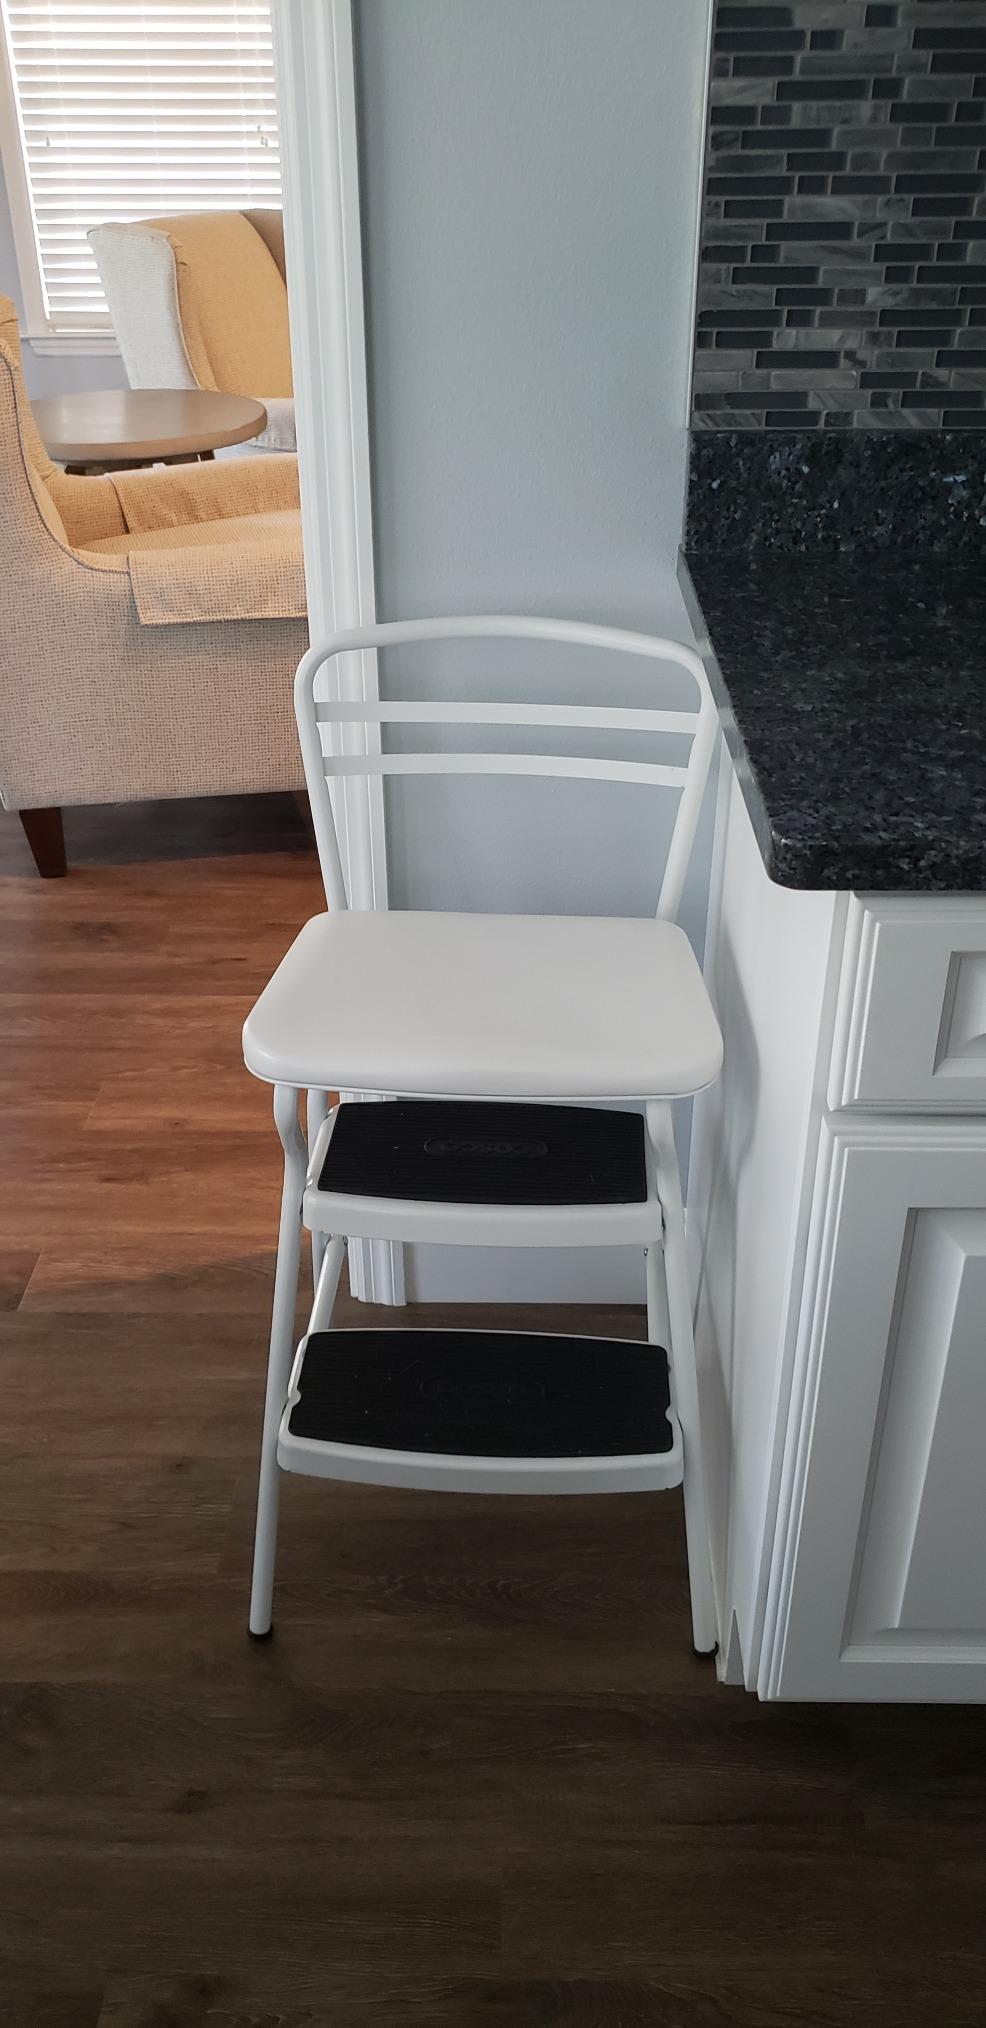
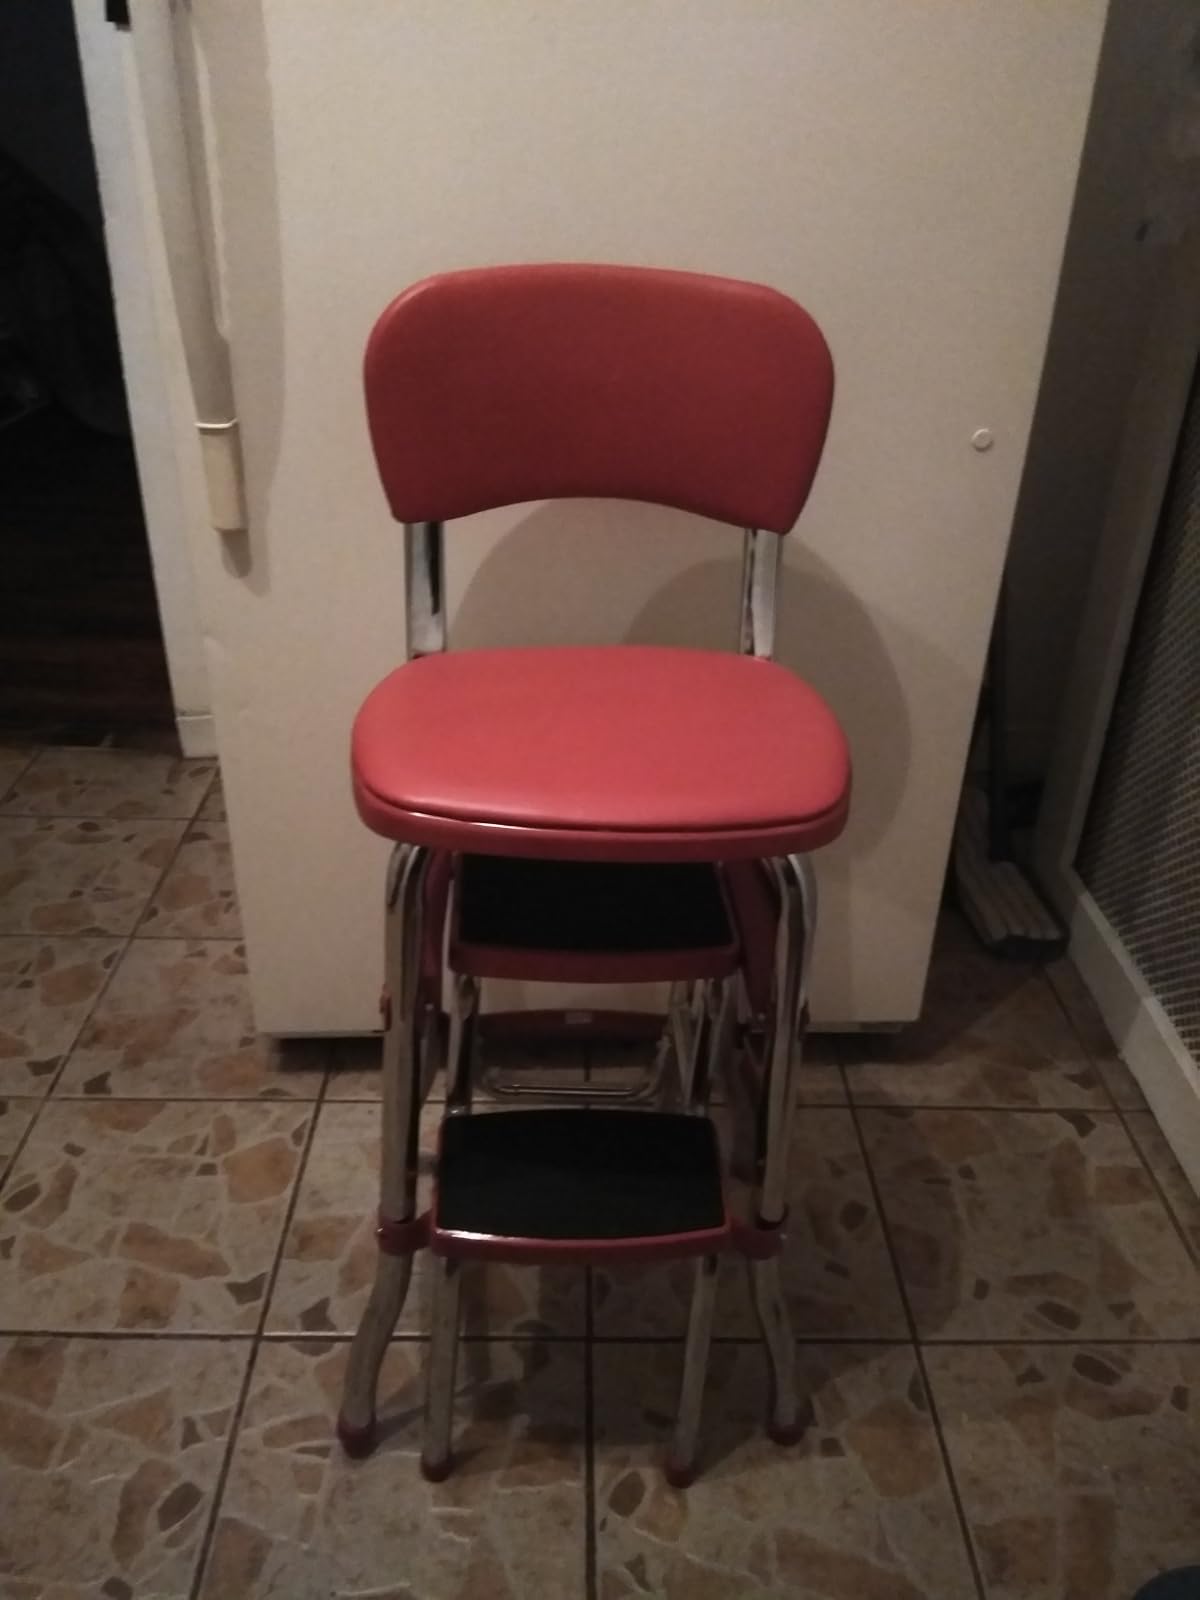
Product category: items_chair
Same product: no